Lars Petterson-Silas Archer Three-Decker

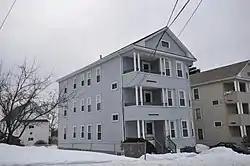

The Lars Petterson-Silas Archer Three-Decker is a historic triple decker house in Worcester, Massachusetts. The house was built c. 1920, and was listed on the National Register of Historic Places as a good example of Colonial Revival architecture from that period. Some of those features have subsequently been lost (see photo).